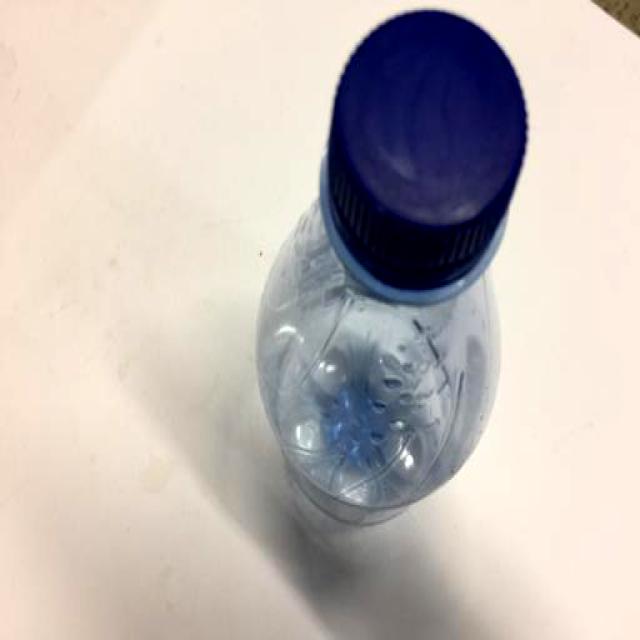
Label: Plastic